Helena Mniszek

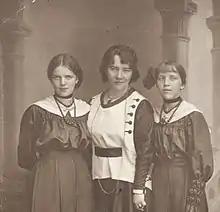
Helena Mniszek's youth

Mniszek was born in Volhynia. Much of her family background is known due to the fact that she came from one of the oldest noble families in Podlachia. Even though she was homeschooled, she was able to speak 4 languages and was versed in literature. She spent her formative years travelling, playing the piano and declaiming poems. At the age of 19 she married Władysław Chyżyński. In 1903, after her husband's death, she moved back to Sabnie, where she fell in love with Adolf Lortsch who became an inspiration for a novel called "Panicz" in 1912.